Adelaide Zoo

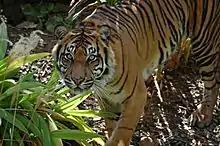
Sumatran tiger

Adelaide Zoo is a zoo in Adelaide, Australia. It is the country's second oldest zoo (after Melbourne Zoo) opening in 1883, and is operated on a non-profit basis. It is located in the parklands just north of the city centre of Adelaide, South Australia. It is administered by the Royal Zoological Society of South Australia Incorporated (trading as Zoos South Australia or Zoos SA), which is a full institutional member of the Zoo and Aquarium Association and the World Association of Zoos and Aquariums, and which also administers the Monarto Safari Park near Murray Bridge.